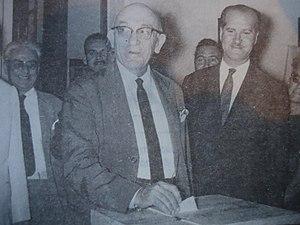
Nicolas Kitsikis, député